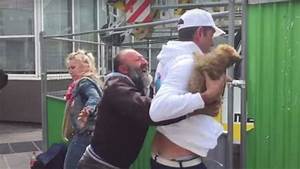
Label: cane